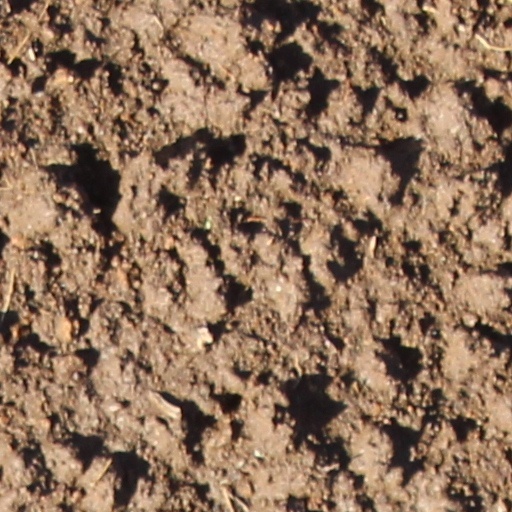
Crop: wheat